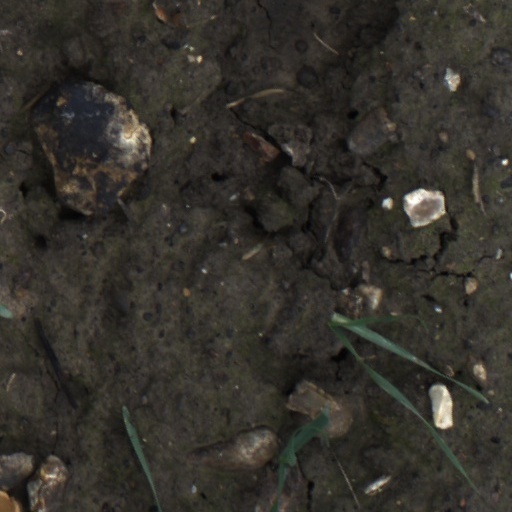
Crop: wheat